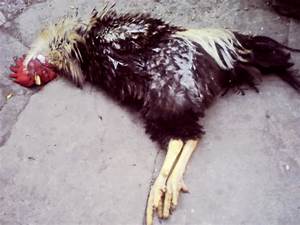
Label: chicken